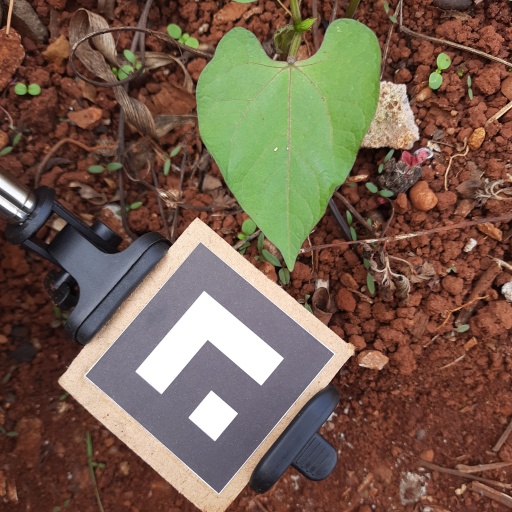
Observations: wavy surface, no eating holes, under cloudy sky